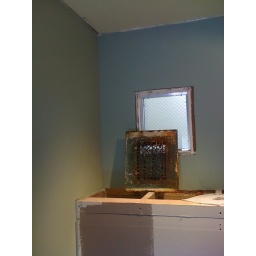
window in blue room